Pasha Kola, Sari

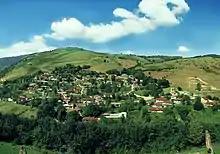
Pasha Kola, Sari

Pasha Kola (also Romanized as Pāshā Kolā and Pāshā Kalā) is a village in Farim Rural District, Dodangeh District, Sari County, Mazandaran Province, Iran. At the 2016 census, its population was 111, in 52 families. Up from 86 people in 2006.